CE Sabadell FC

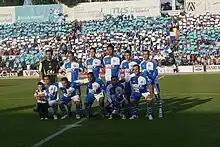
Sabadell before game against Eibar (2010)

Sabadell plays home games at Estadi de la Nova Creu Alta. Inaugurated on 20 August 1967 with a 1–0 win against FC Barcelona, it has a capacity of 11,908 spectators.